French frigate Chevalier Paul

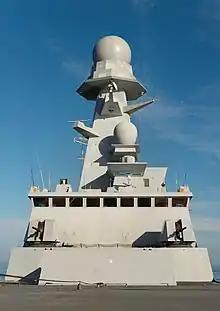
Twin OTO Melara 76 mm turrets on "Chevalier Paul"

Two turrets with fully automated OTO-Melara 76 mm cannon, controlled from Central Operations, with a rate of fire of 60 to 120 rounds per minute. Each turret, weighing 5.5 tonnes, is gyro-stabilized, in order to maintain the point-of-aim, despite the movements of the ship. It has a magazine containing 60 shells which can be refilled in real time by crew members moving ammunition from the main ammunition compartment via an elevator. More than 1,000 shells of different types (land, surface, or anti-aircraft) are stored, with a maximum range of 13 kilometers against surface targets, and 2 manual guns of 20 mm mod. replaced in 2018 by 3 Narwhal 20 mm automatic cannons.